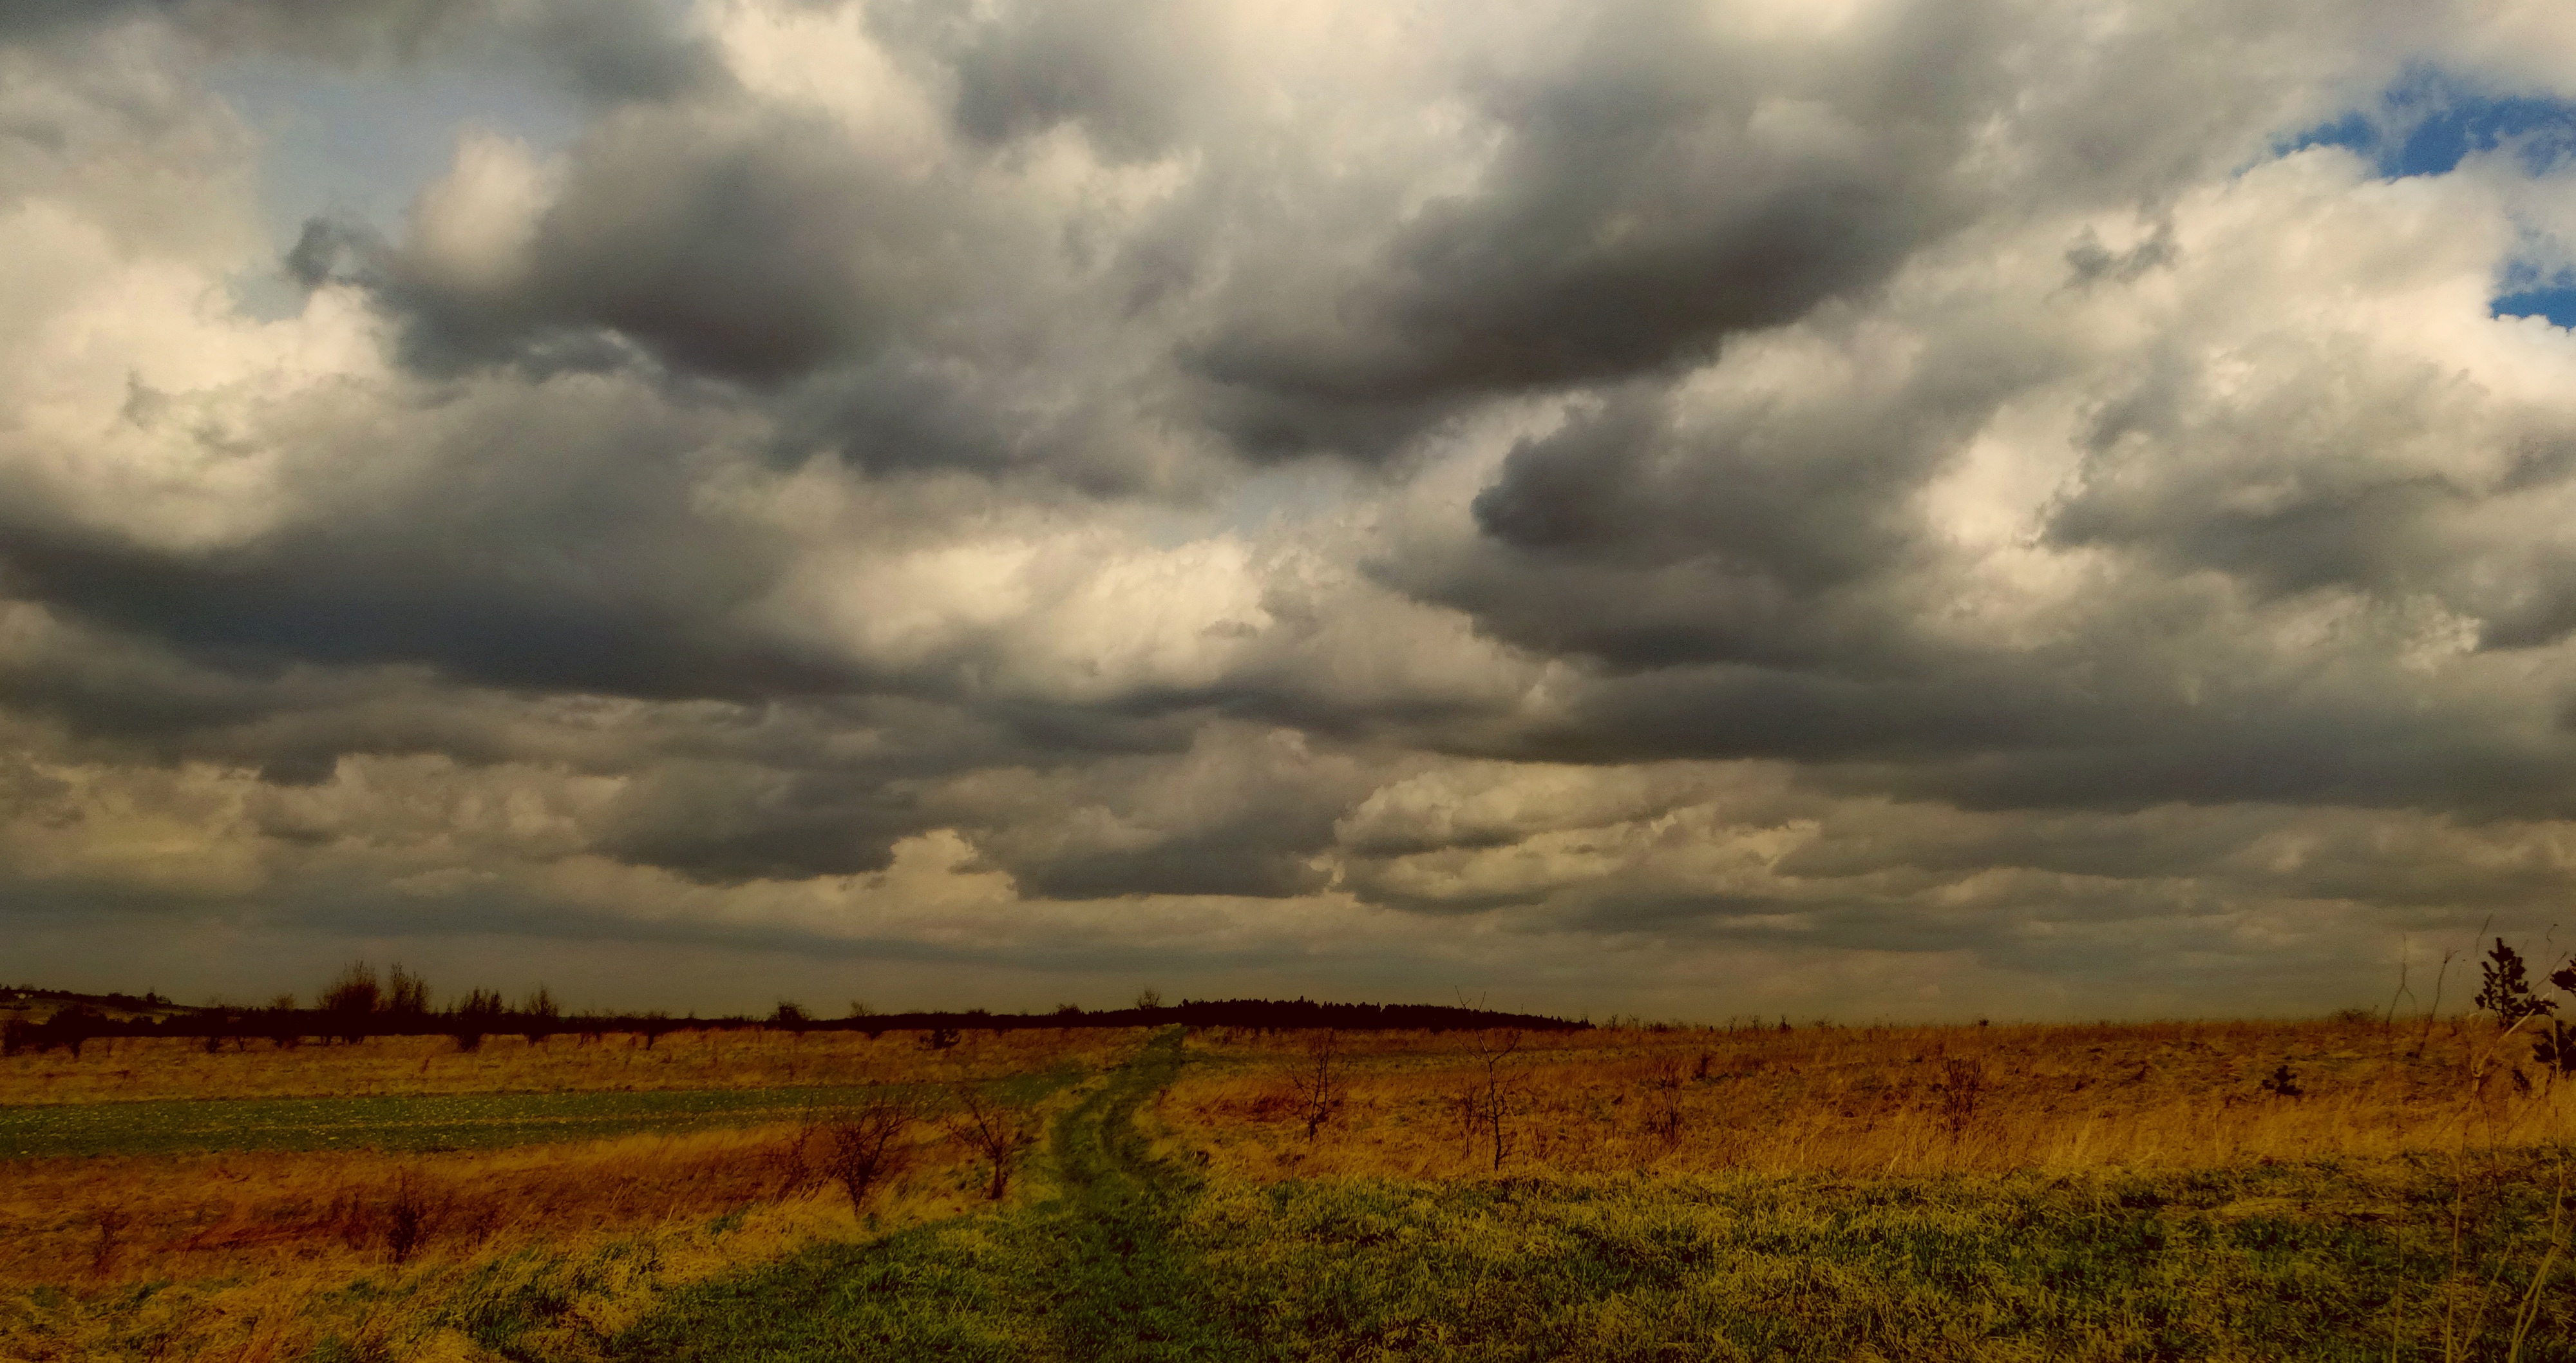
landscape, nature, grass, horizon, cloud, sky, sunset, field, meadow, prairie, morning, hill, dawn, dark, dusk, evening, weather, agriculture, savanna, plain, clouds, grassland, poland, plateau, habitat, ecosystem, steppe, rural area, olkusz, meteorological phenomenon, natural environment, atmospheric phenomenon